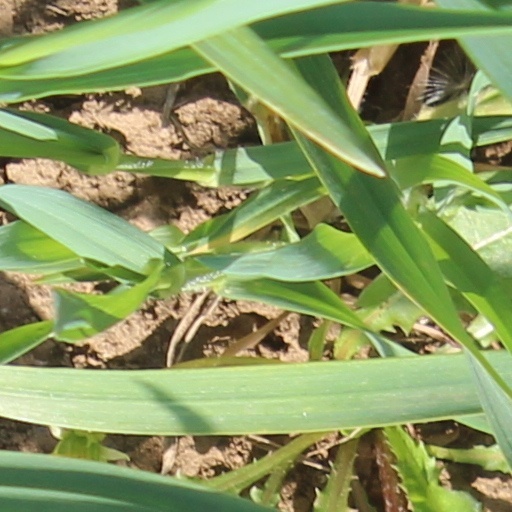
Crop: wheat